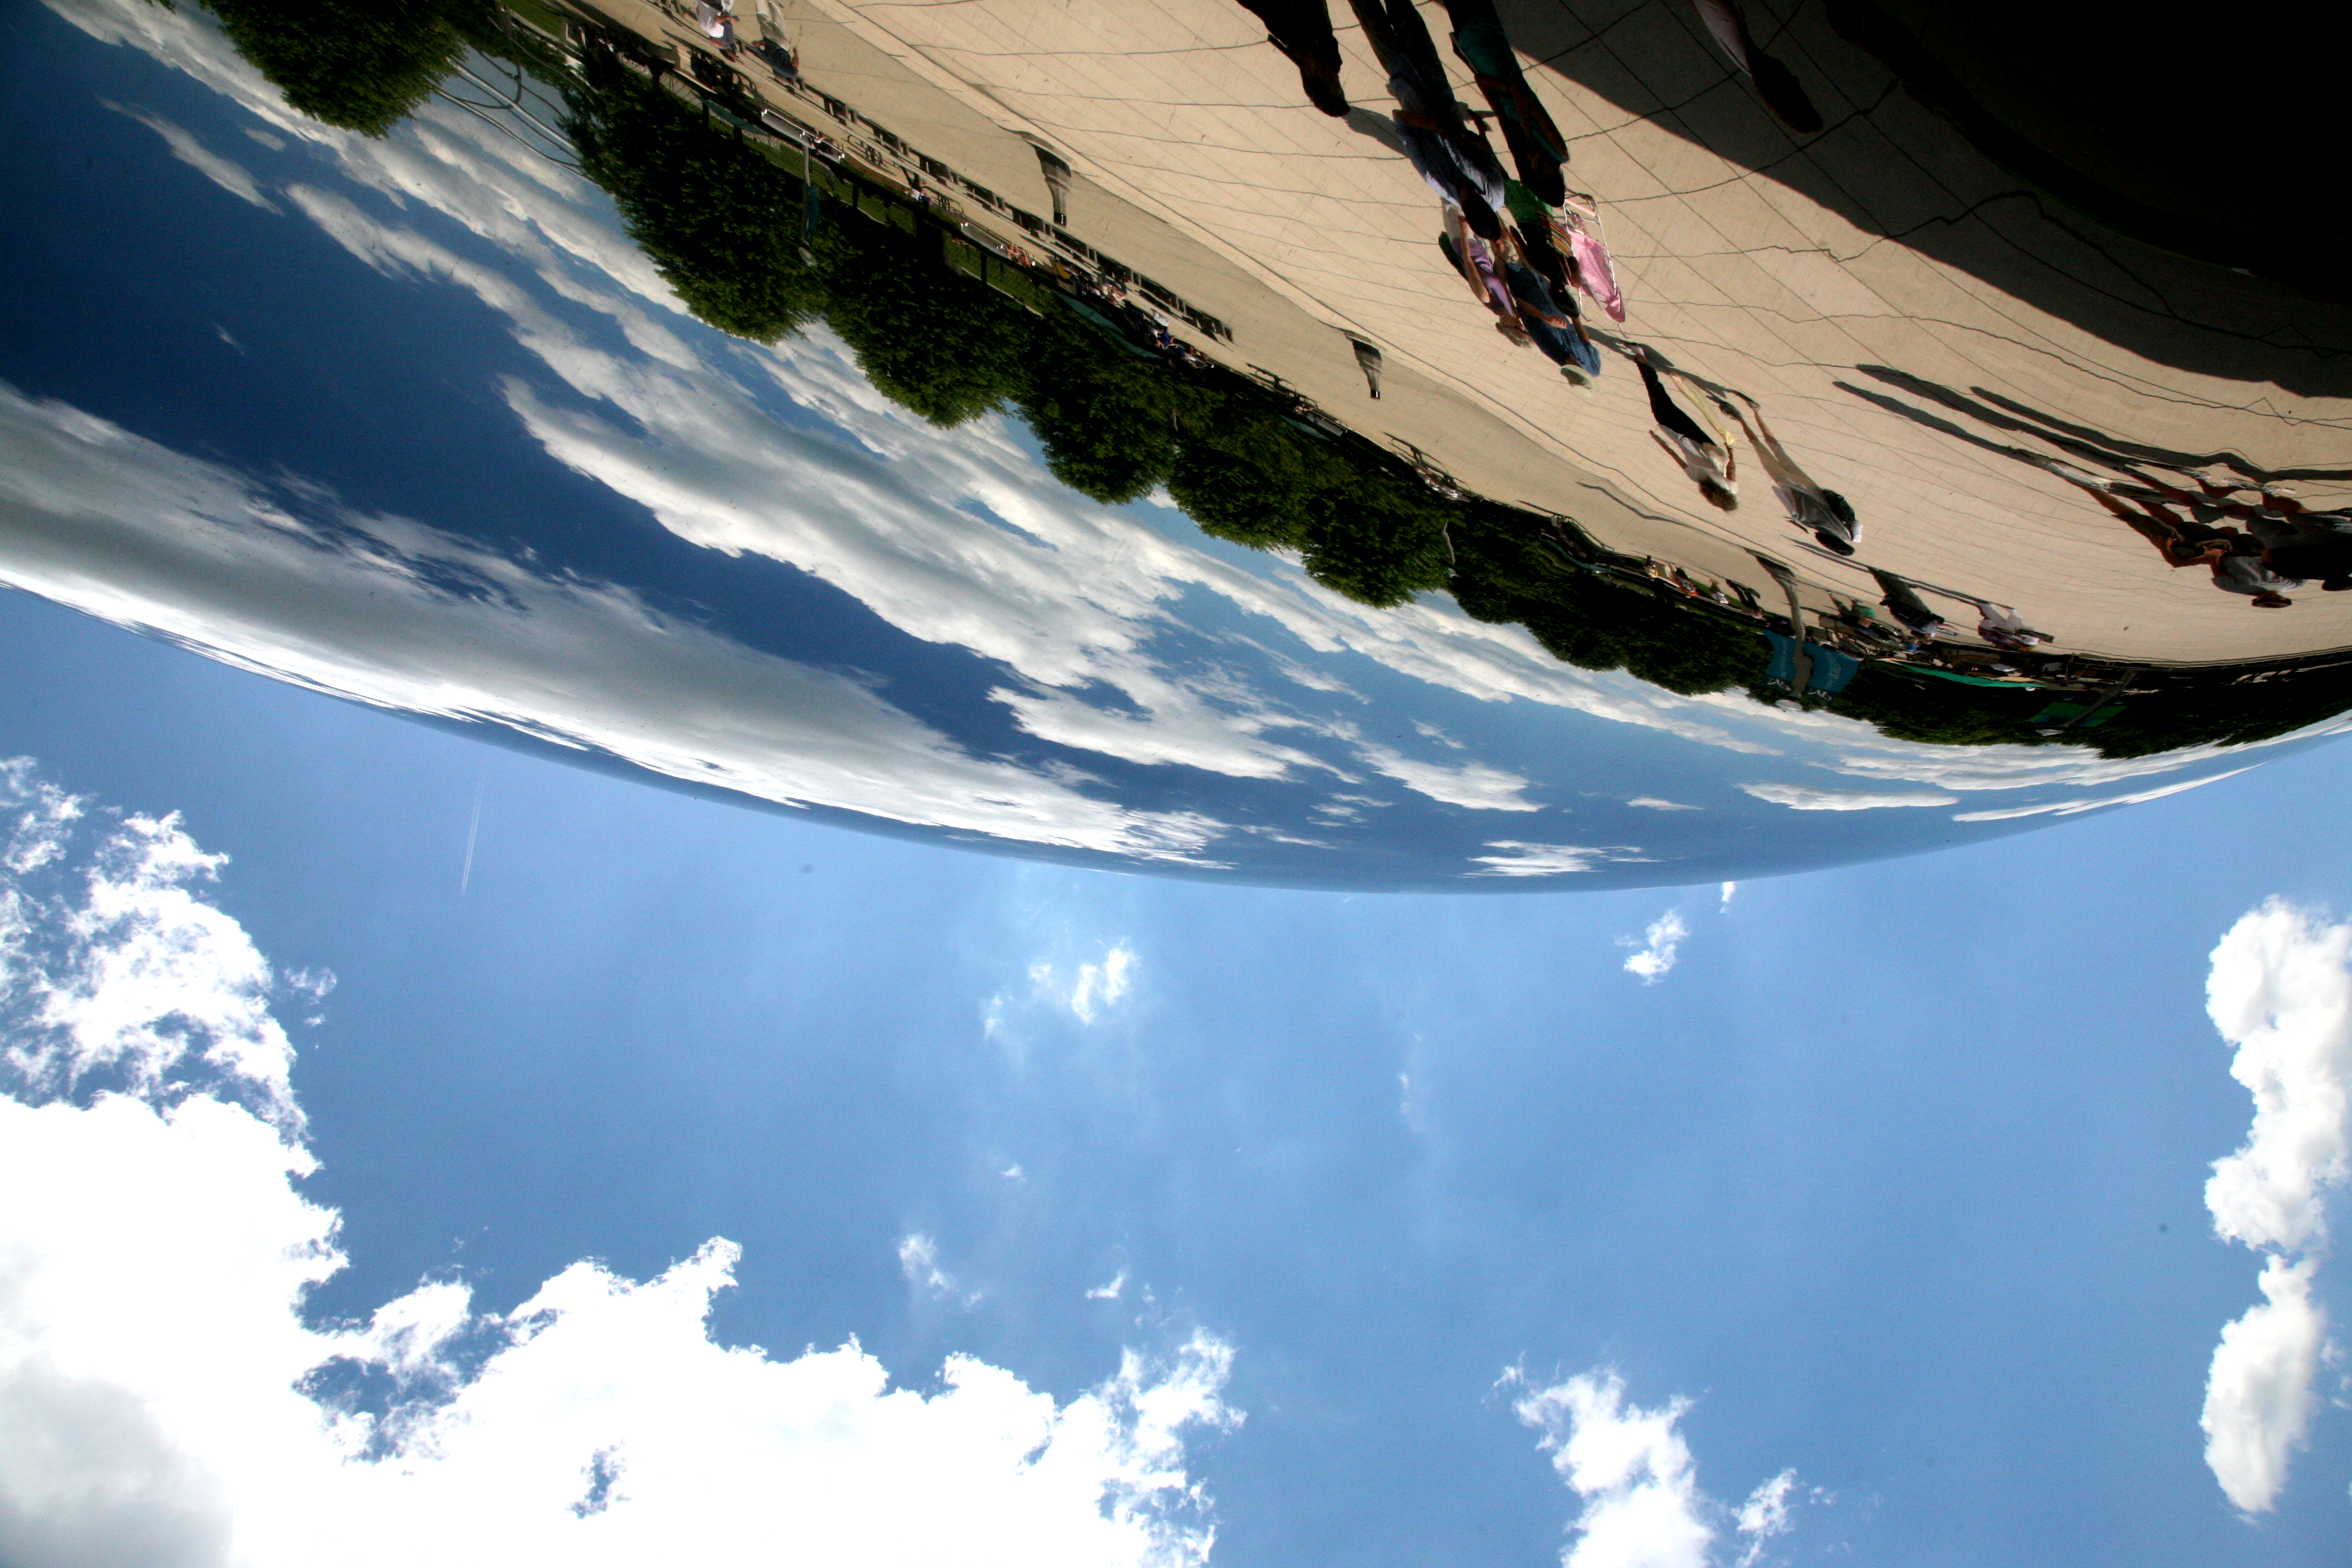
cloud, sky, sunlight, atmosphere, reflection, canon, park, chicago, blue, extreme sport, sculpture, art, earth, illinois, escultura, planet, kunst, urbanlandscape, cloudgate, thebean, anishkapoor, skulptur, canon5d, millenniumpark, meteorological phenomenon, atmosphere of earth